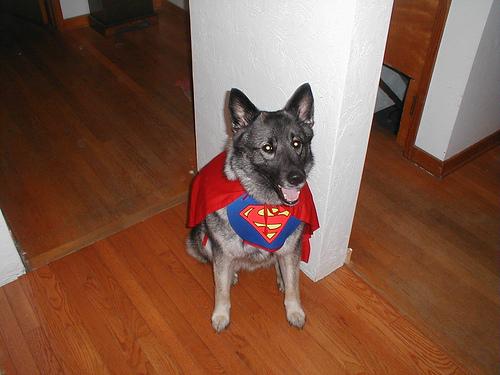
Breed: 217-n000046-Norwegian_elkhound